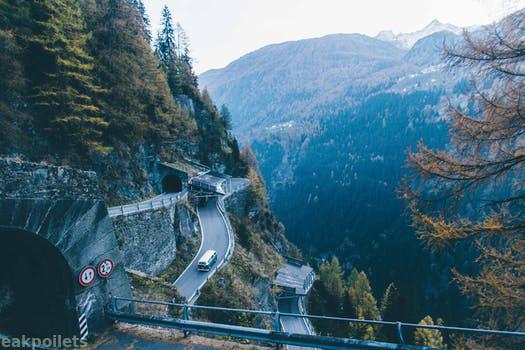
Label: Watermark